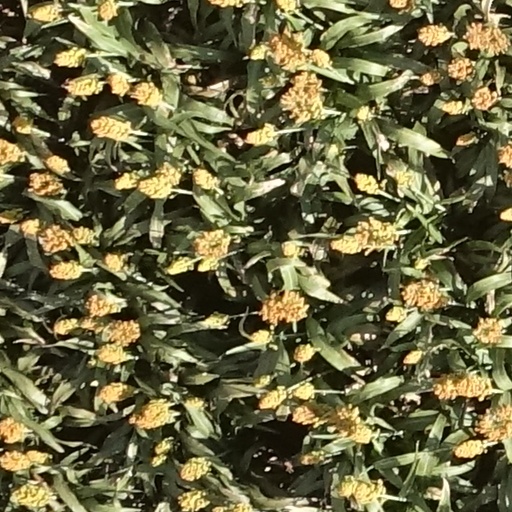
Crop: sorghum